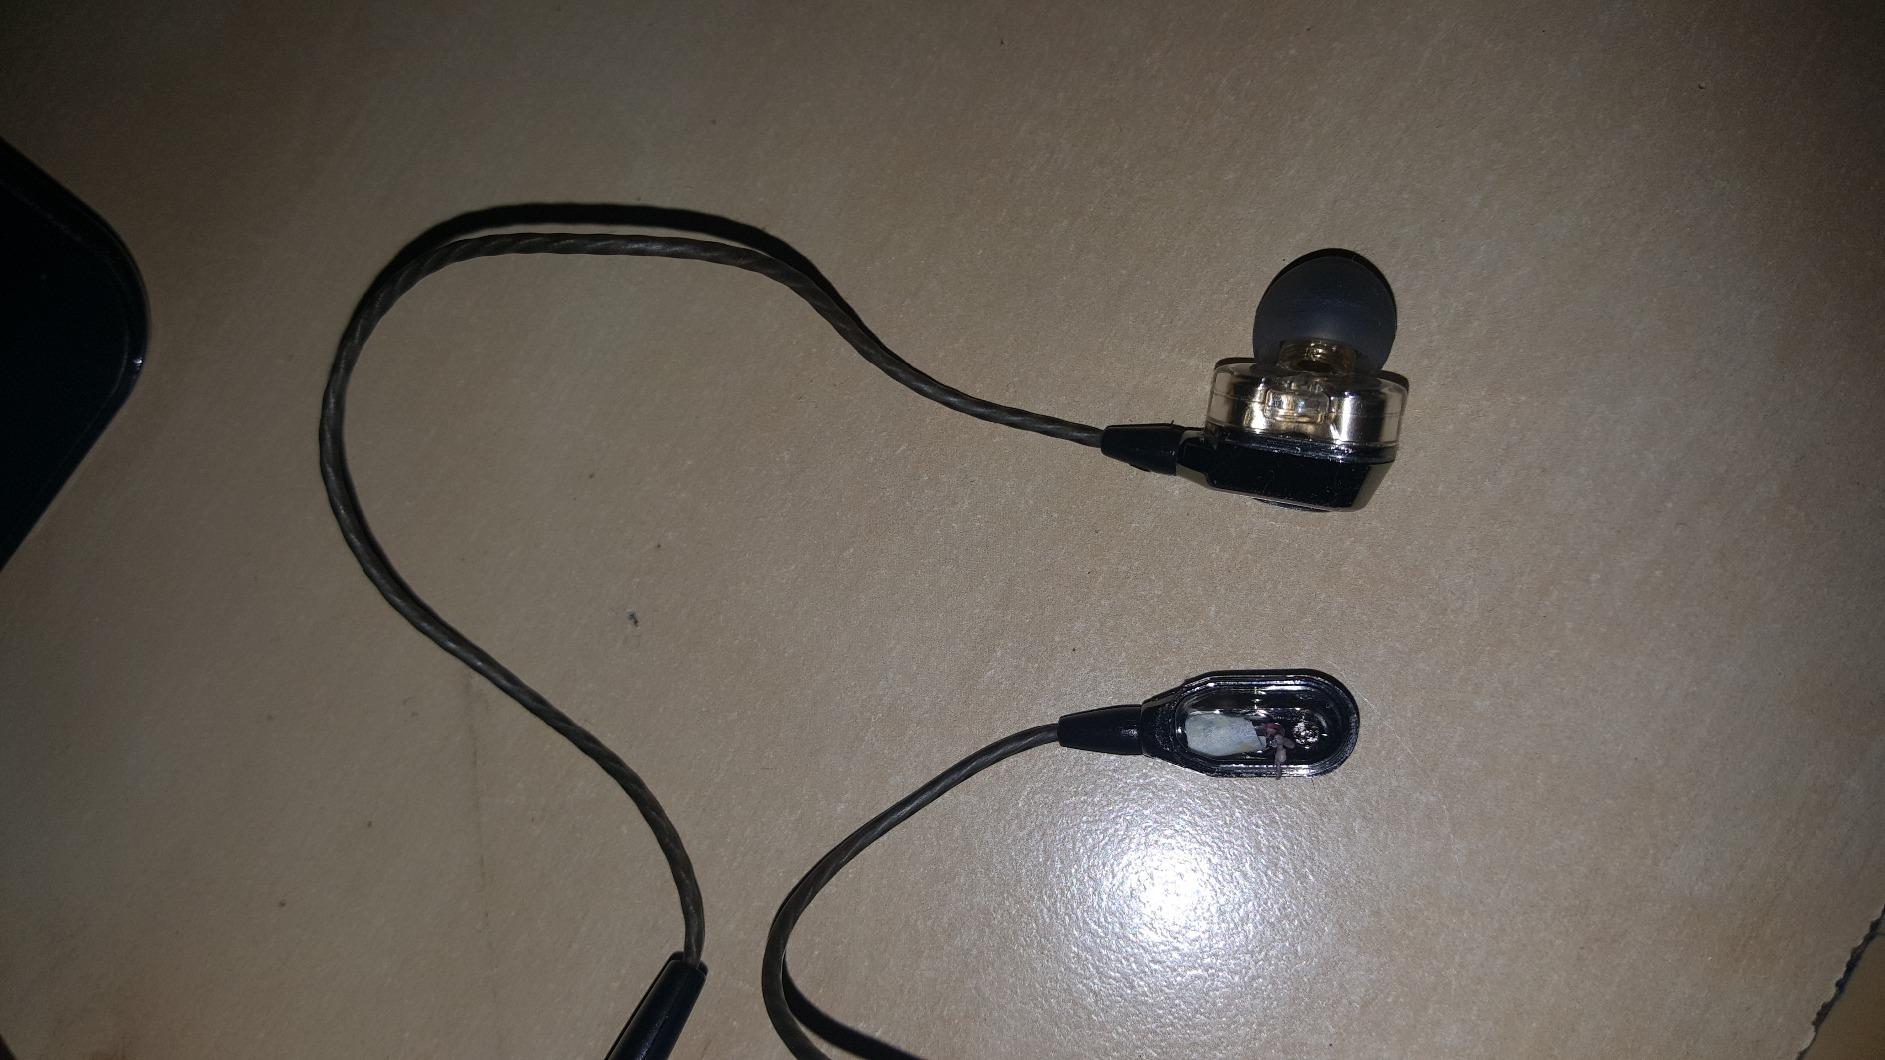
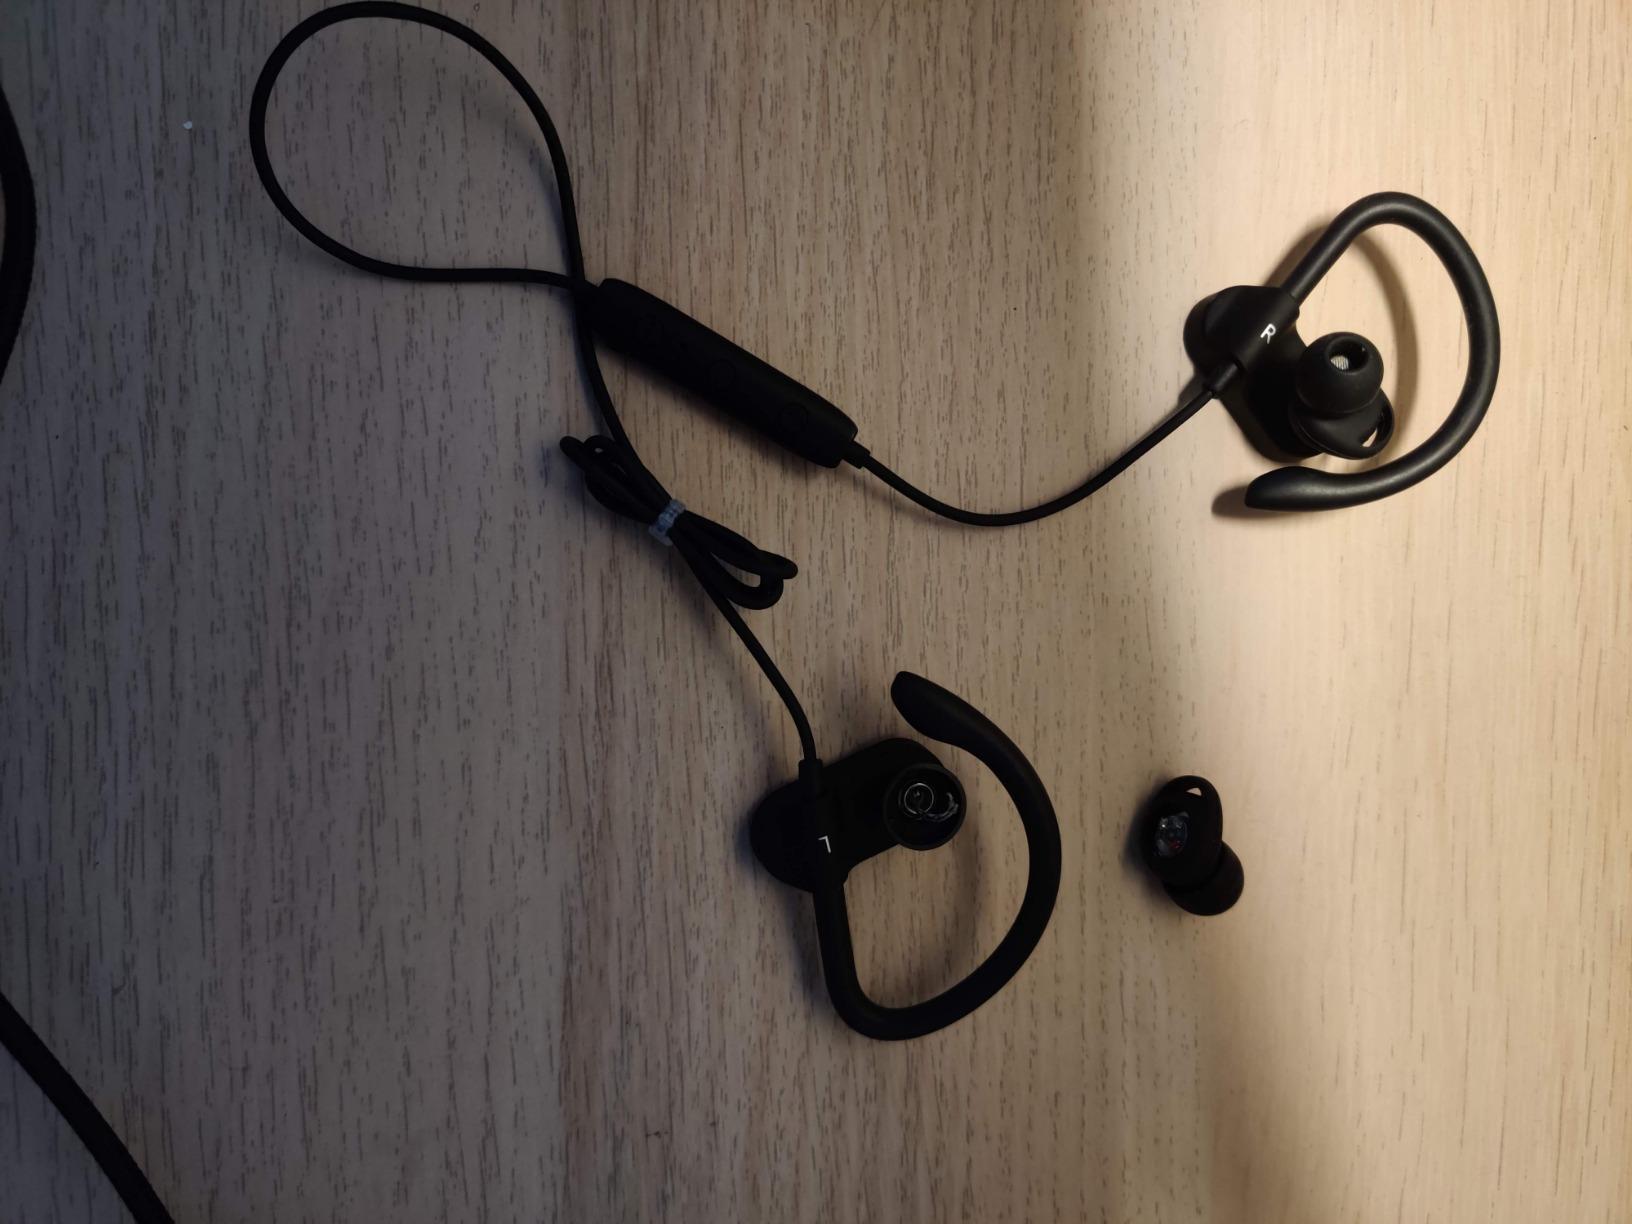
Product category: headphones
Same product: no